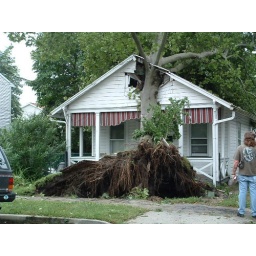
This tree fell on this house during a storm in Belmar NJ